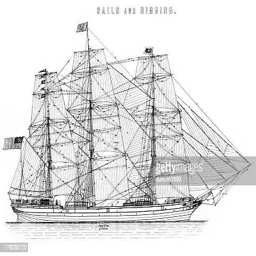
sails and rigging of a vintage sailing ship